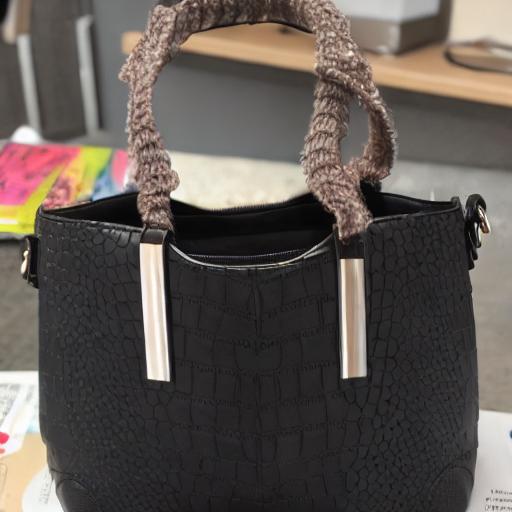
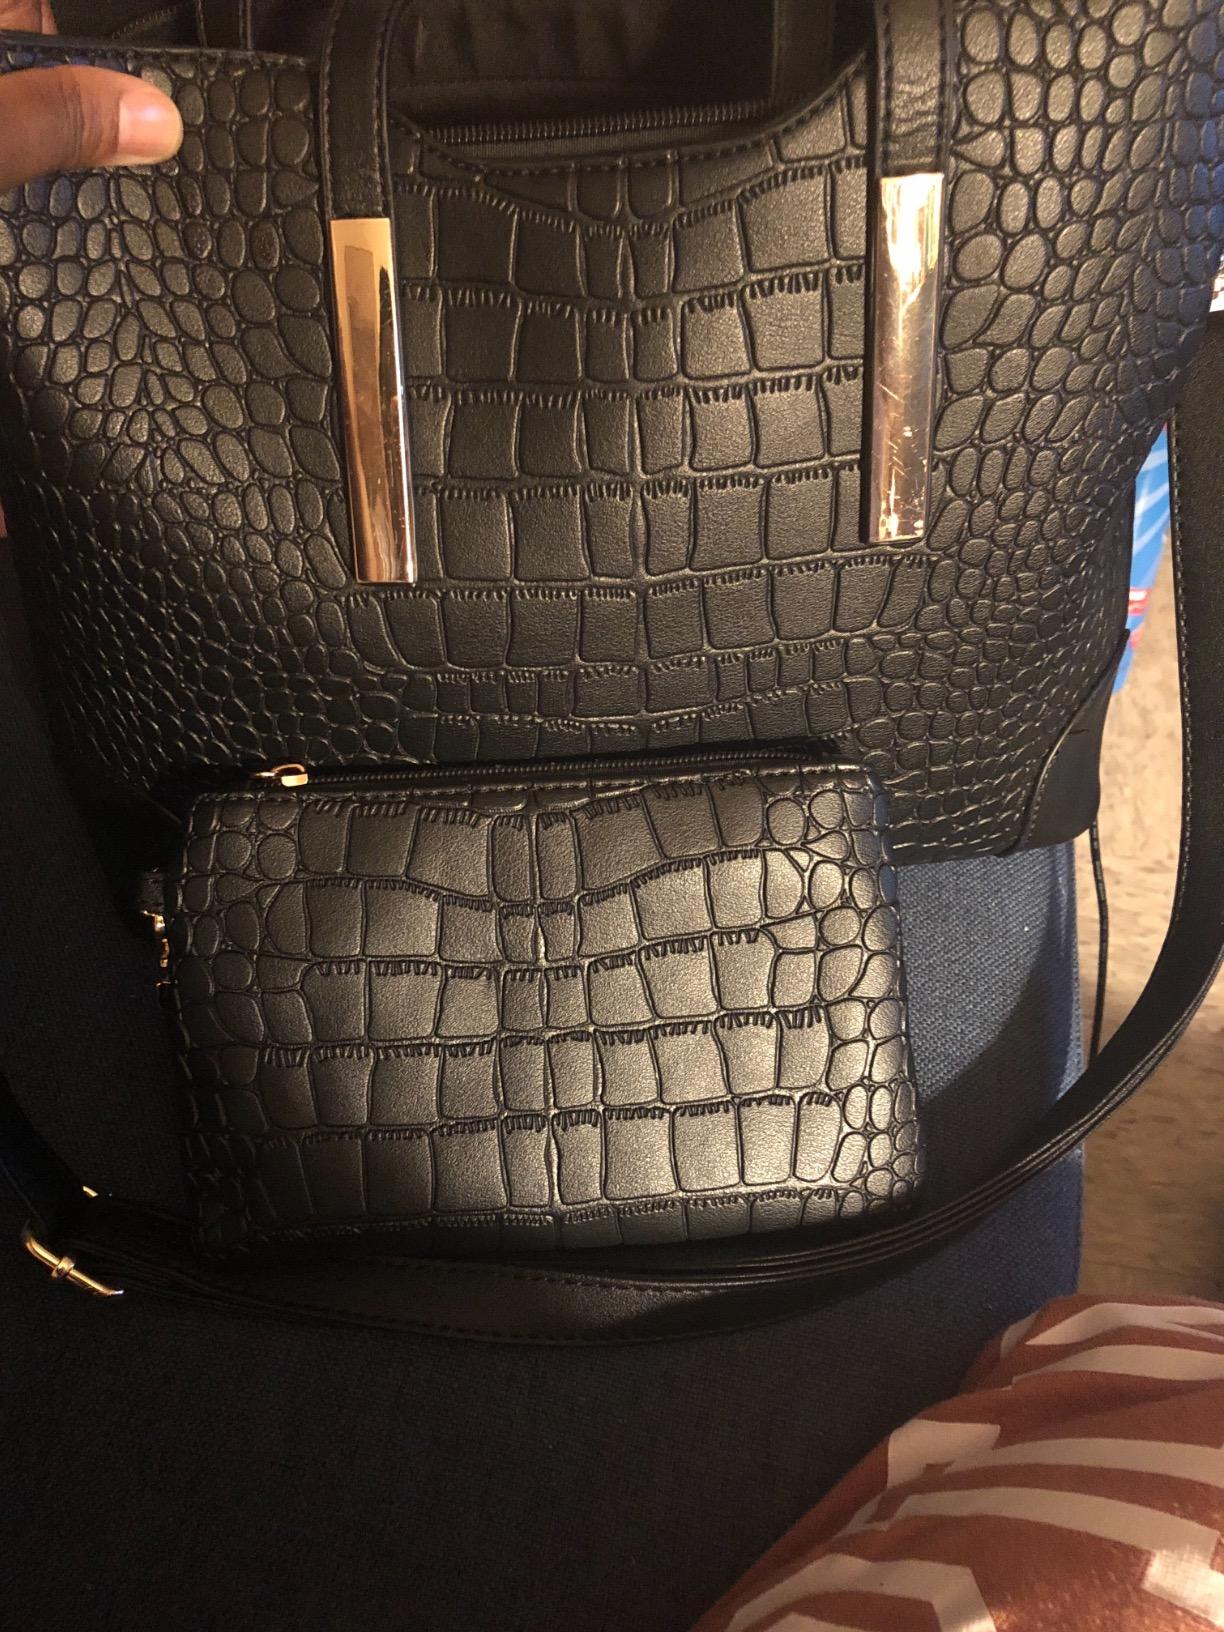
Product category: accessories_handbag
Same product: no